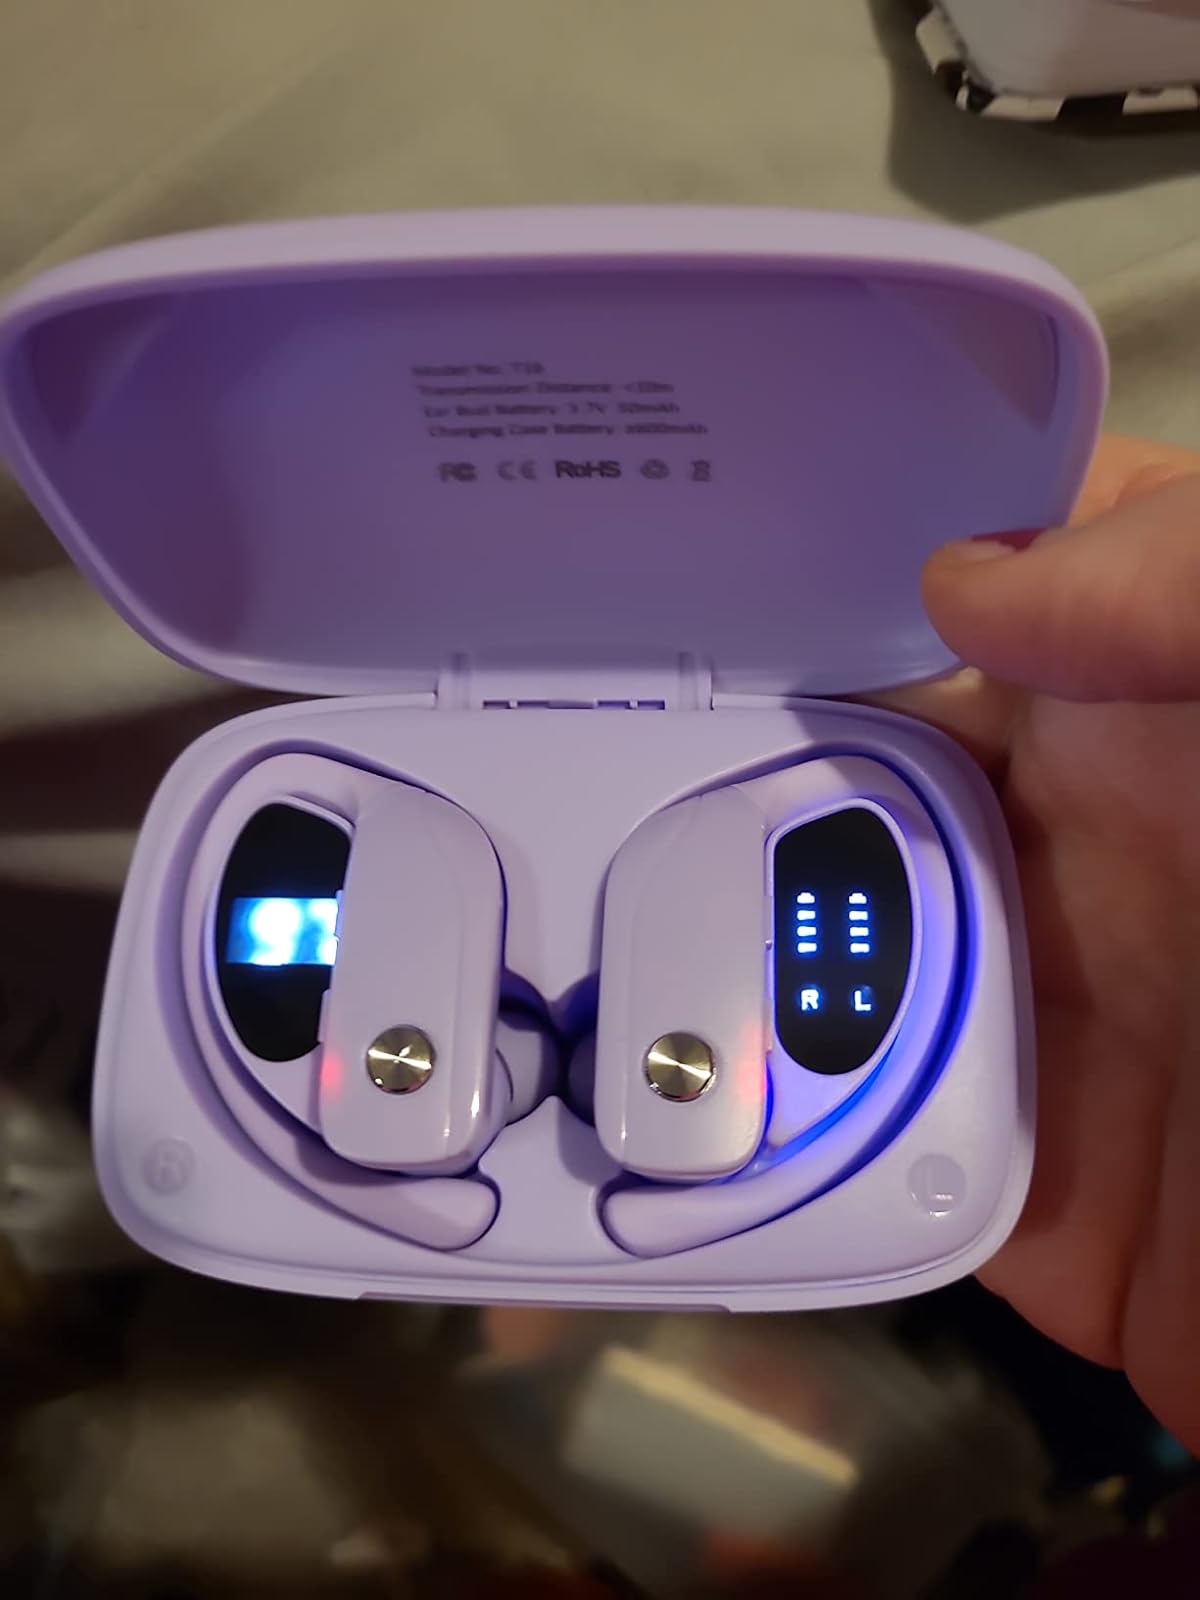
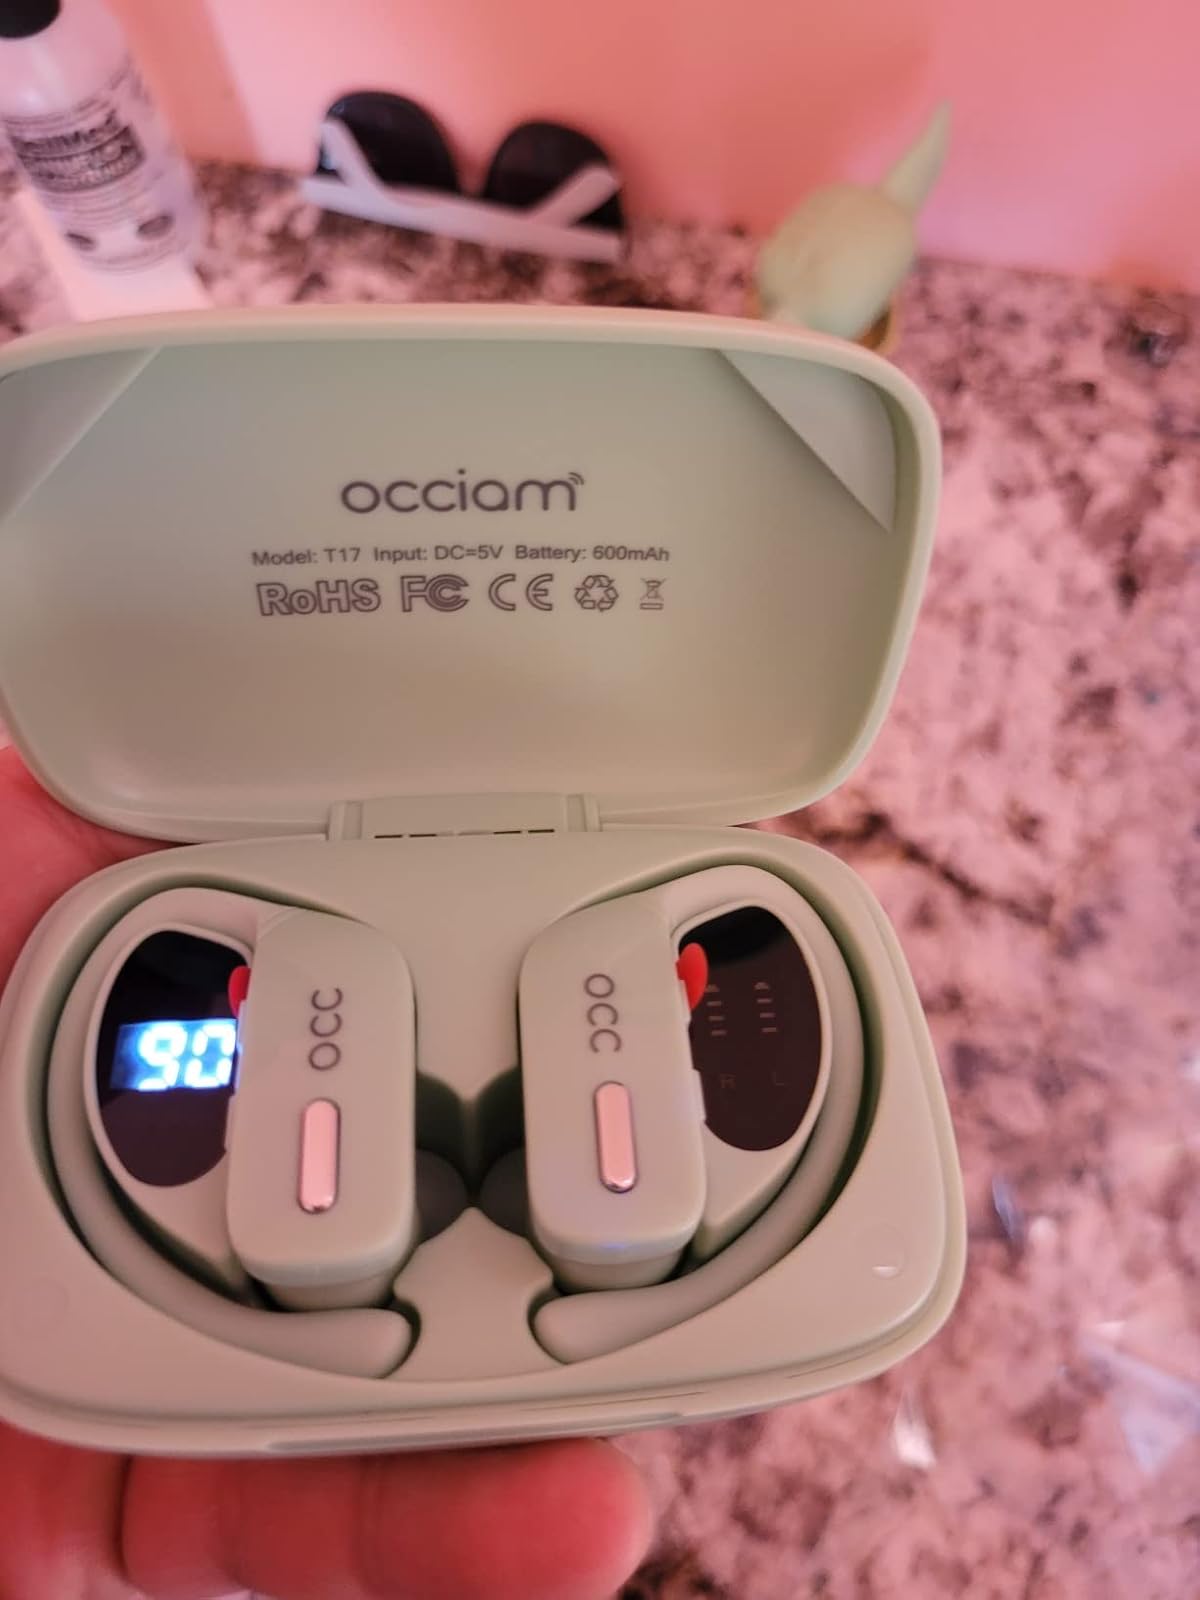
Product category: earbuds
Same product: no